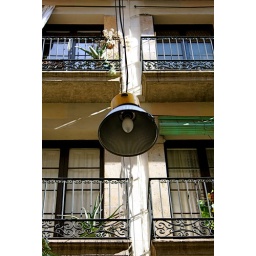
It's a street lamp - but it looks like a lamp that you would hang in your kitchen. I love it.